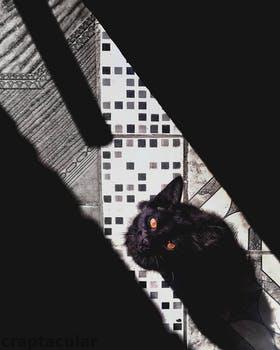
Label: Watermark